Slaughter of the Knezes

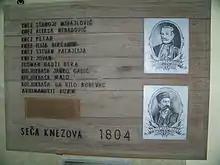
Tablet at Belgrade Military Museum

The Slaughter of the Knezes was a campaign of organized murders and assaults of notable Serbs in the Pashalik of Belgrade (Sanjak of Smederevo) by the renegade Janissaries who had seized power in a coup against the Ottoman Sultan Mahmud II. Fearing Serbian plans of rebellion, they decided to execute leading Serbs throughout the Sanjak. At least 72 notable Serbs were murdered, their heads put on public display. Notable victims were Aleksa Nenadović and Ilija Birčanin. The event triggered the Serbian Revolution, aimed at putting an end to the centuries of Ottoman occupation.